Limburg an der Lahn

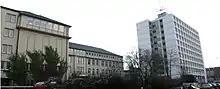
Marienschule with the old building on the left and the former boarding school hall of residence on the right

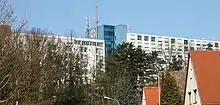
"Krankenhaus St. Vincenz"

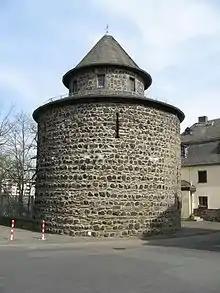
The "Katzenturm", formerly part of the town wall, today a navy museum

Limburg has four schools which lead to, among other qualifications, the Abitur: